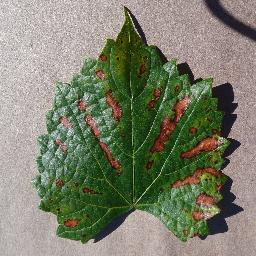
Label: Grape___Esca_(Black_Measles)